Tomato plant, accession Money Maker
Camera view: horizontal (90 deg, fisheye); turntable rotation: 300 degrees
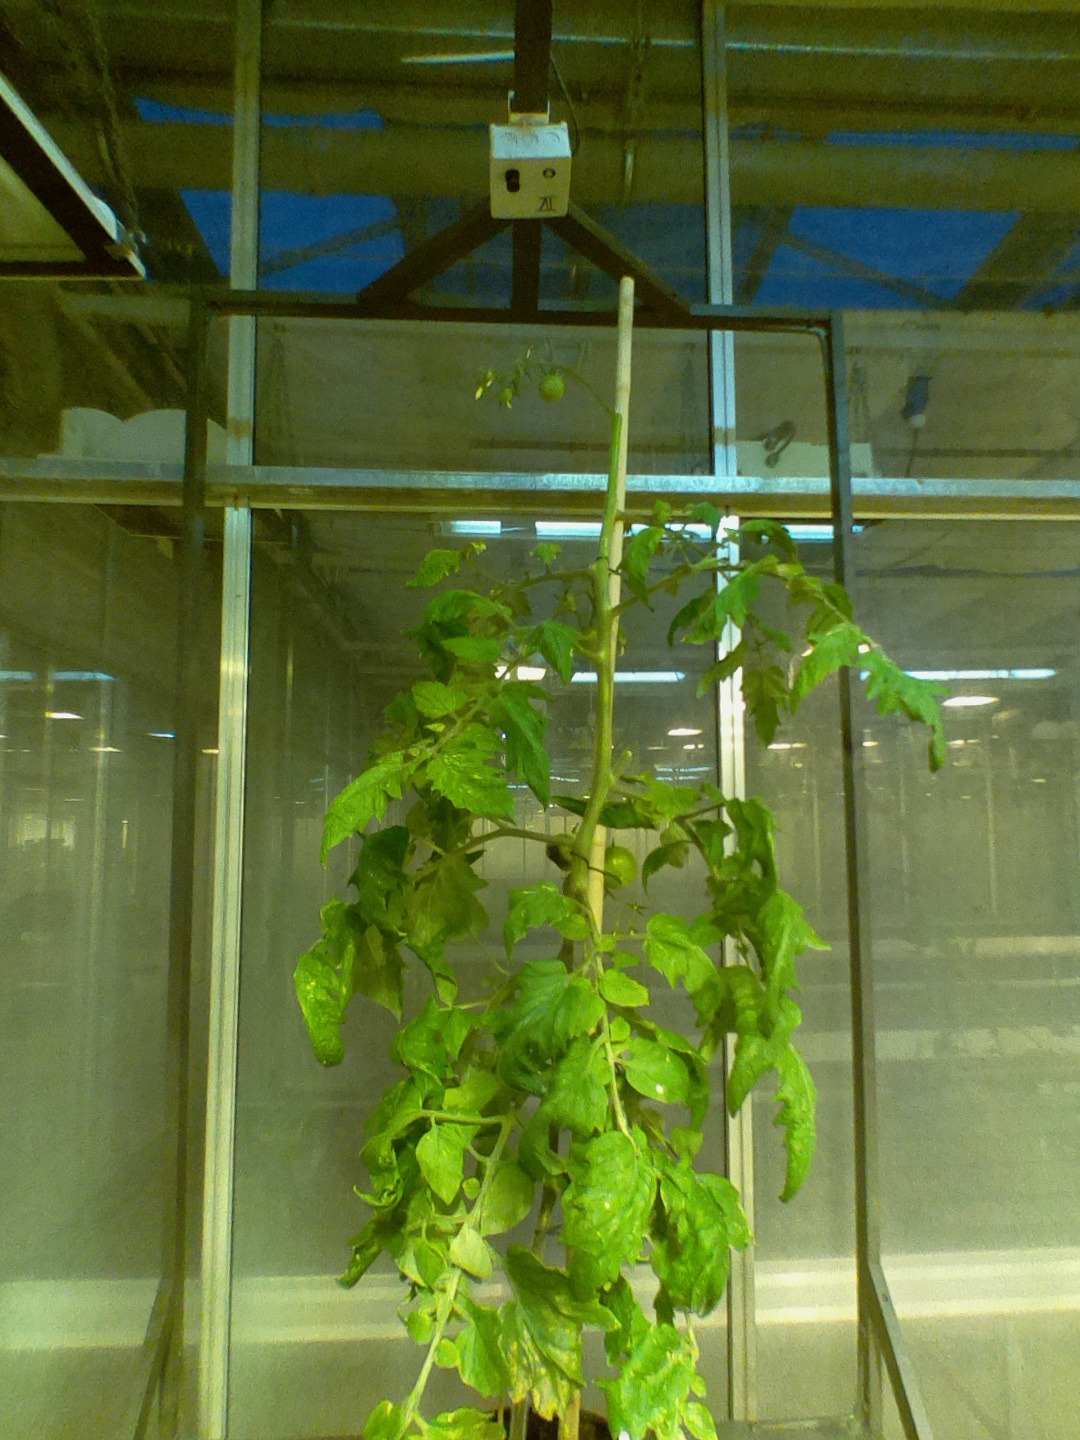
BBCH growth stage 78: 80% -90% of final fruit size